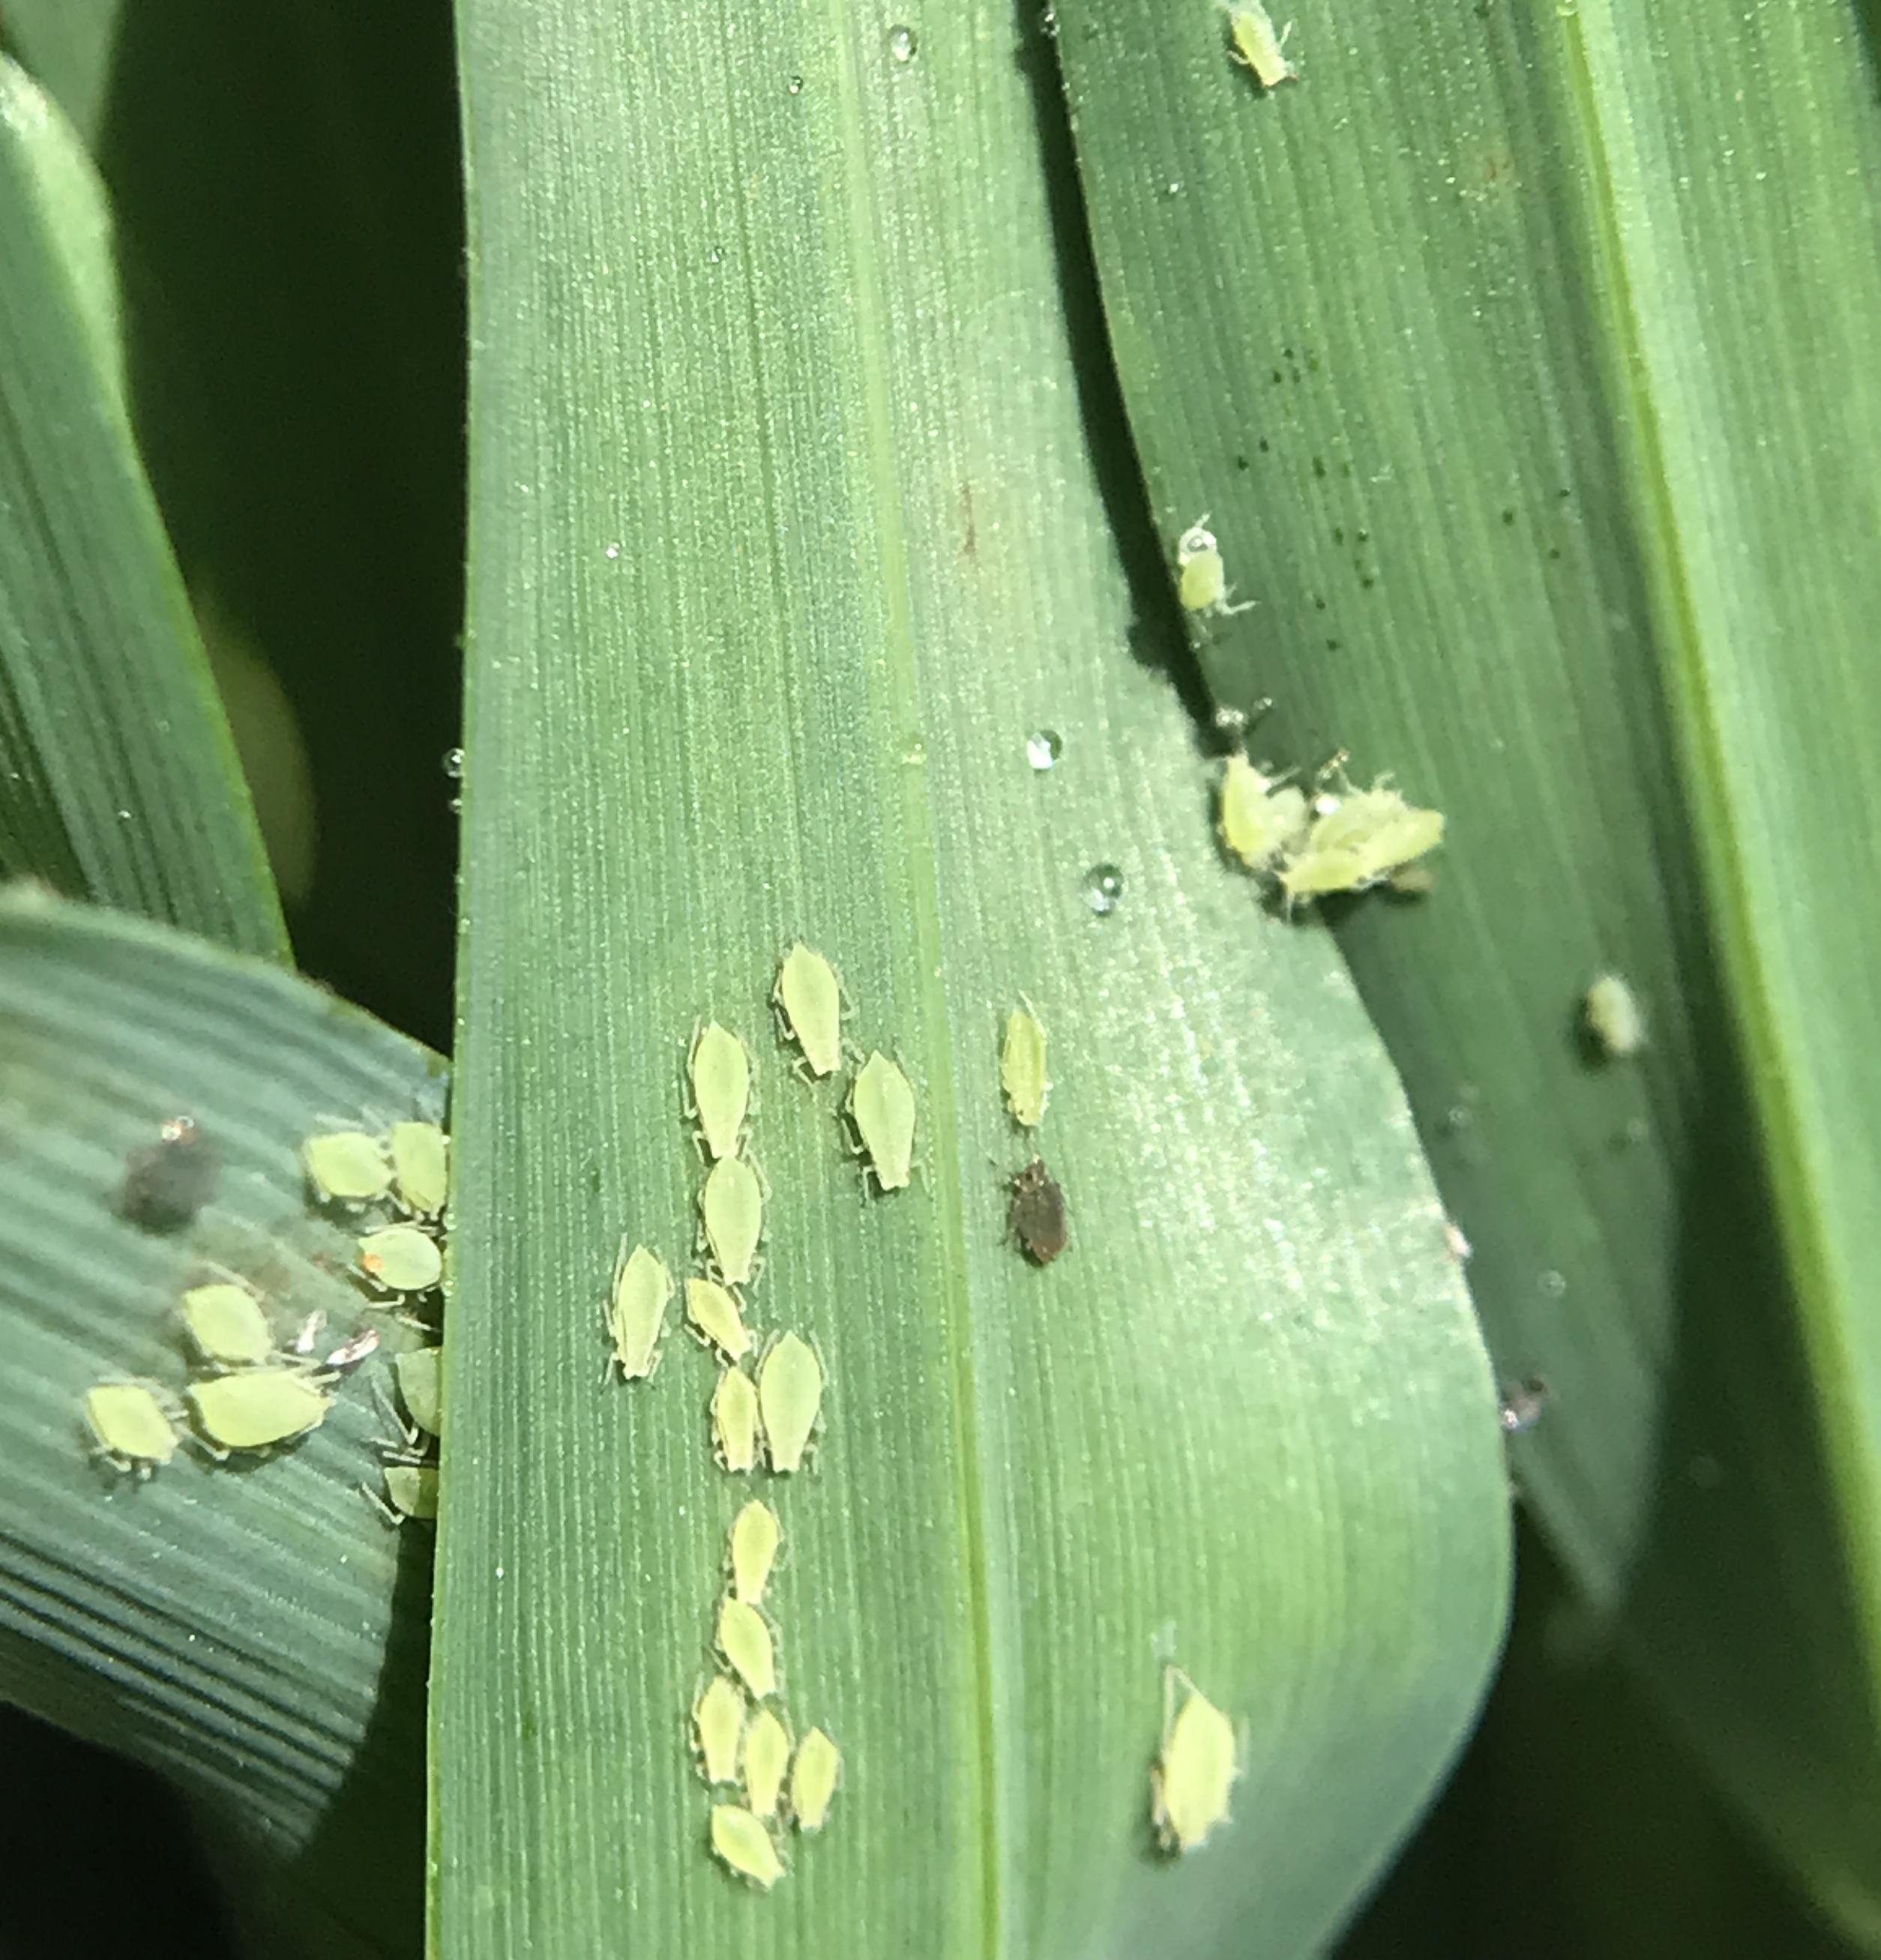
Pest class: cereal_grass_aphid